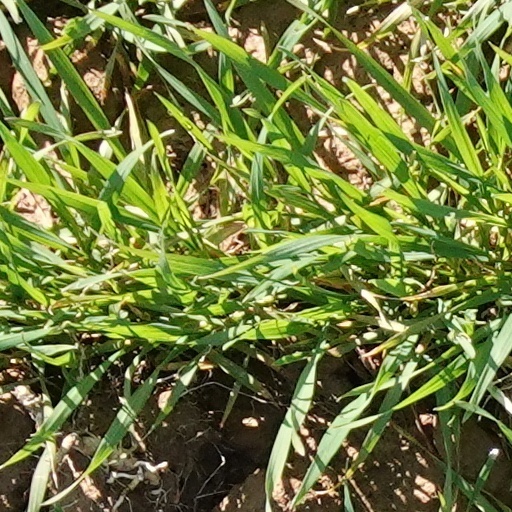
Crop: wheat